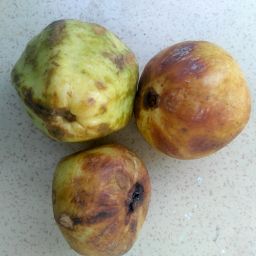
Fruit: Guava
Quality: Bad